St Antony's College, Oxford

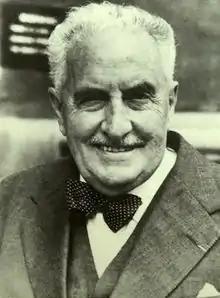
Sir Antonin Besse, whose gift enabled the college's foundation.

The attention of the university then turned to providing the new college, by then called St Antony's, with a permanent home. Ripon Hall was initially considered as a good option for a building in which to house the college, but its owners refused to sell, forcing the university to continue its search for premises. They looked at several properties in quick succession, including Youlbury, the Wytham Abbey estate, and Manchester College, which was known to be in financial difficulties and which might thus consider the sale of its 19th-century Mansfield Road buildings. None of these options proved tenable, and the college began to look elsewhere. It is said that Besse became very frustrated with the university and its apparent lack of interest in his project at this point, and almost gave up any hope of its completion. However the college finally acquired its current premises at 62 Woodstock Road in 1950.